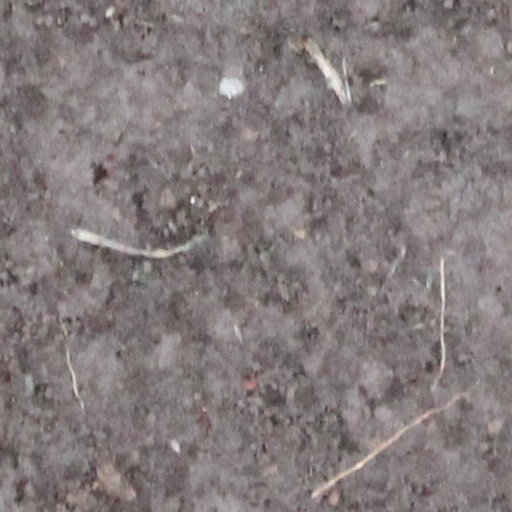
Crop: wheat